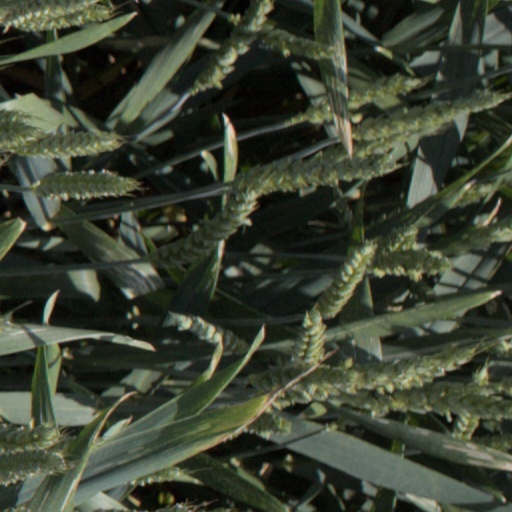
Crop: wheat